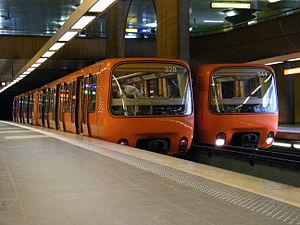
A la station Gorge de Loup, voie 2. Deux rames en arrêt suite à un incident technique.
Lyon est une commune française située dans le sud-est de la France, au confluent du Rhône et de la Saône. Siège du conseil de la métropole de Lyon, elle est le chef-lieu de l'arrondissement de Lyon, de la circonscription départementale du Rhône et de la région Auvergne-Rhône-Alpes. Ses habitants sont appelés les Lyonnais.